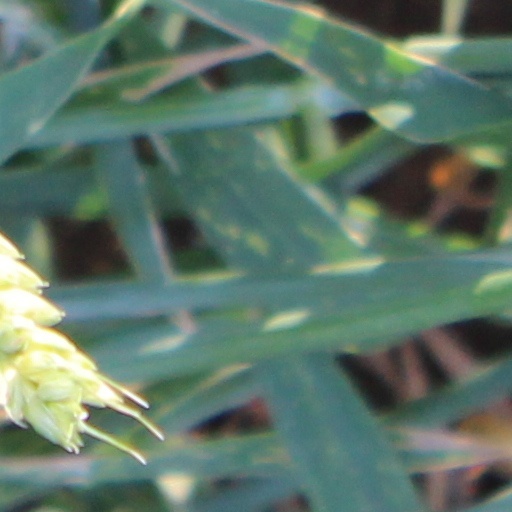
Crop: wheat